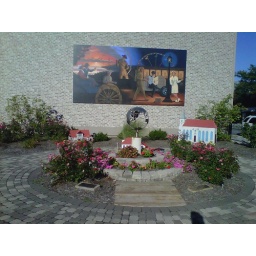
Look at the cute little play houses in the garden walkway :) #StMary,OHIO